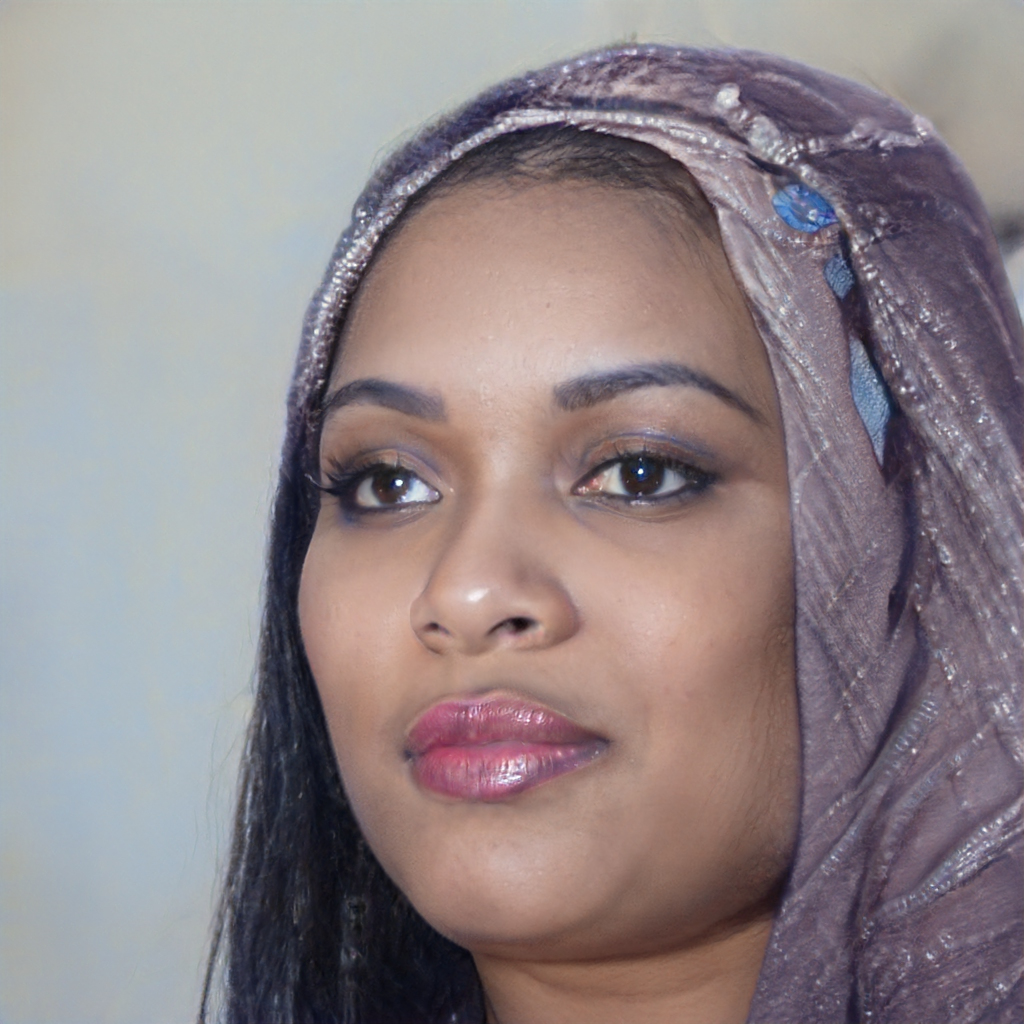
Portrait style: Real Portrait